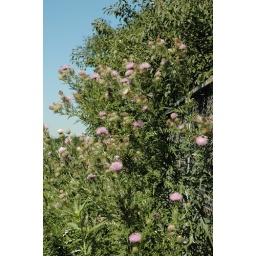
field image of Cirsium discolor PASTURE THISTLE at the James Woodworth Prairie Preserve - a stand near a boundary fence